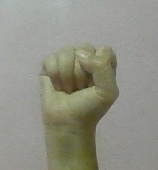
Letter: saad